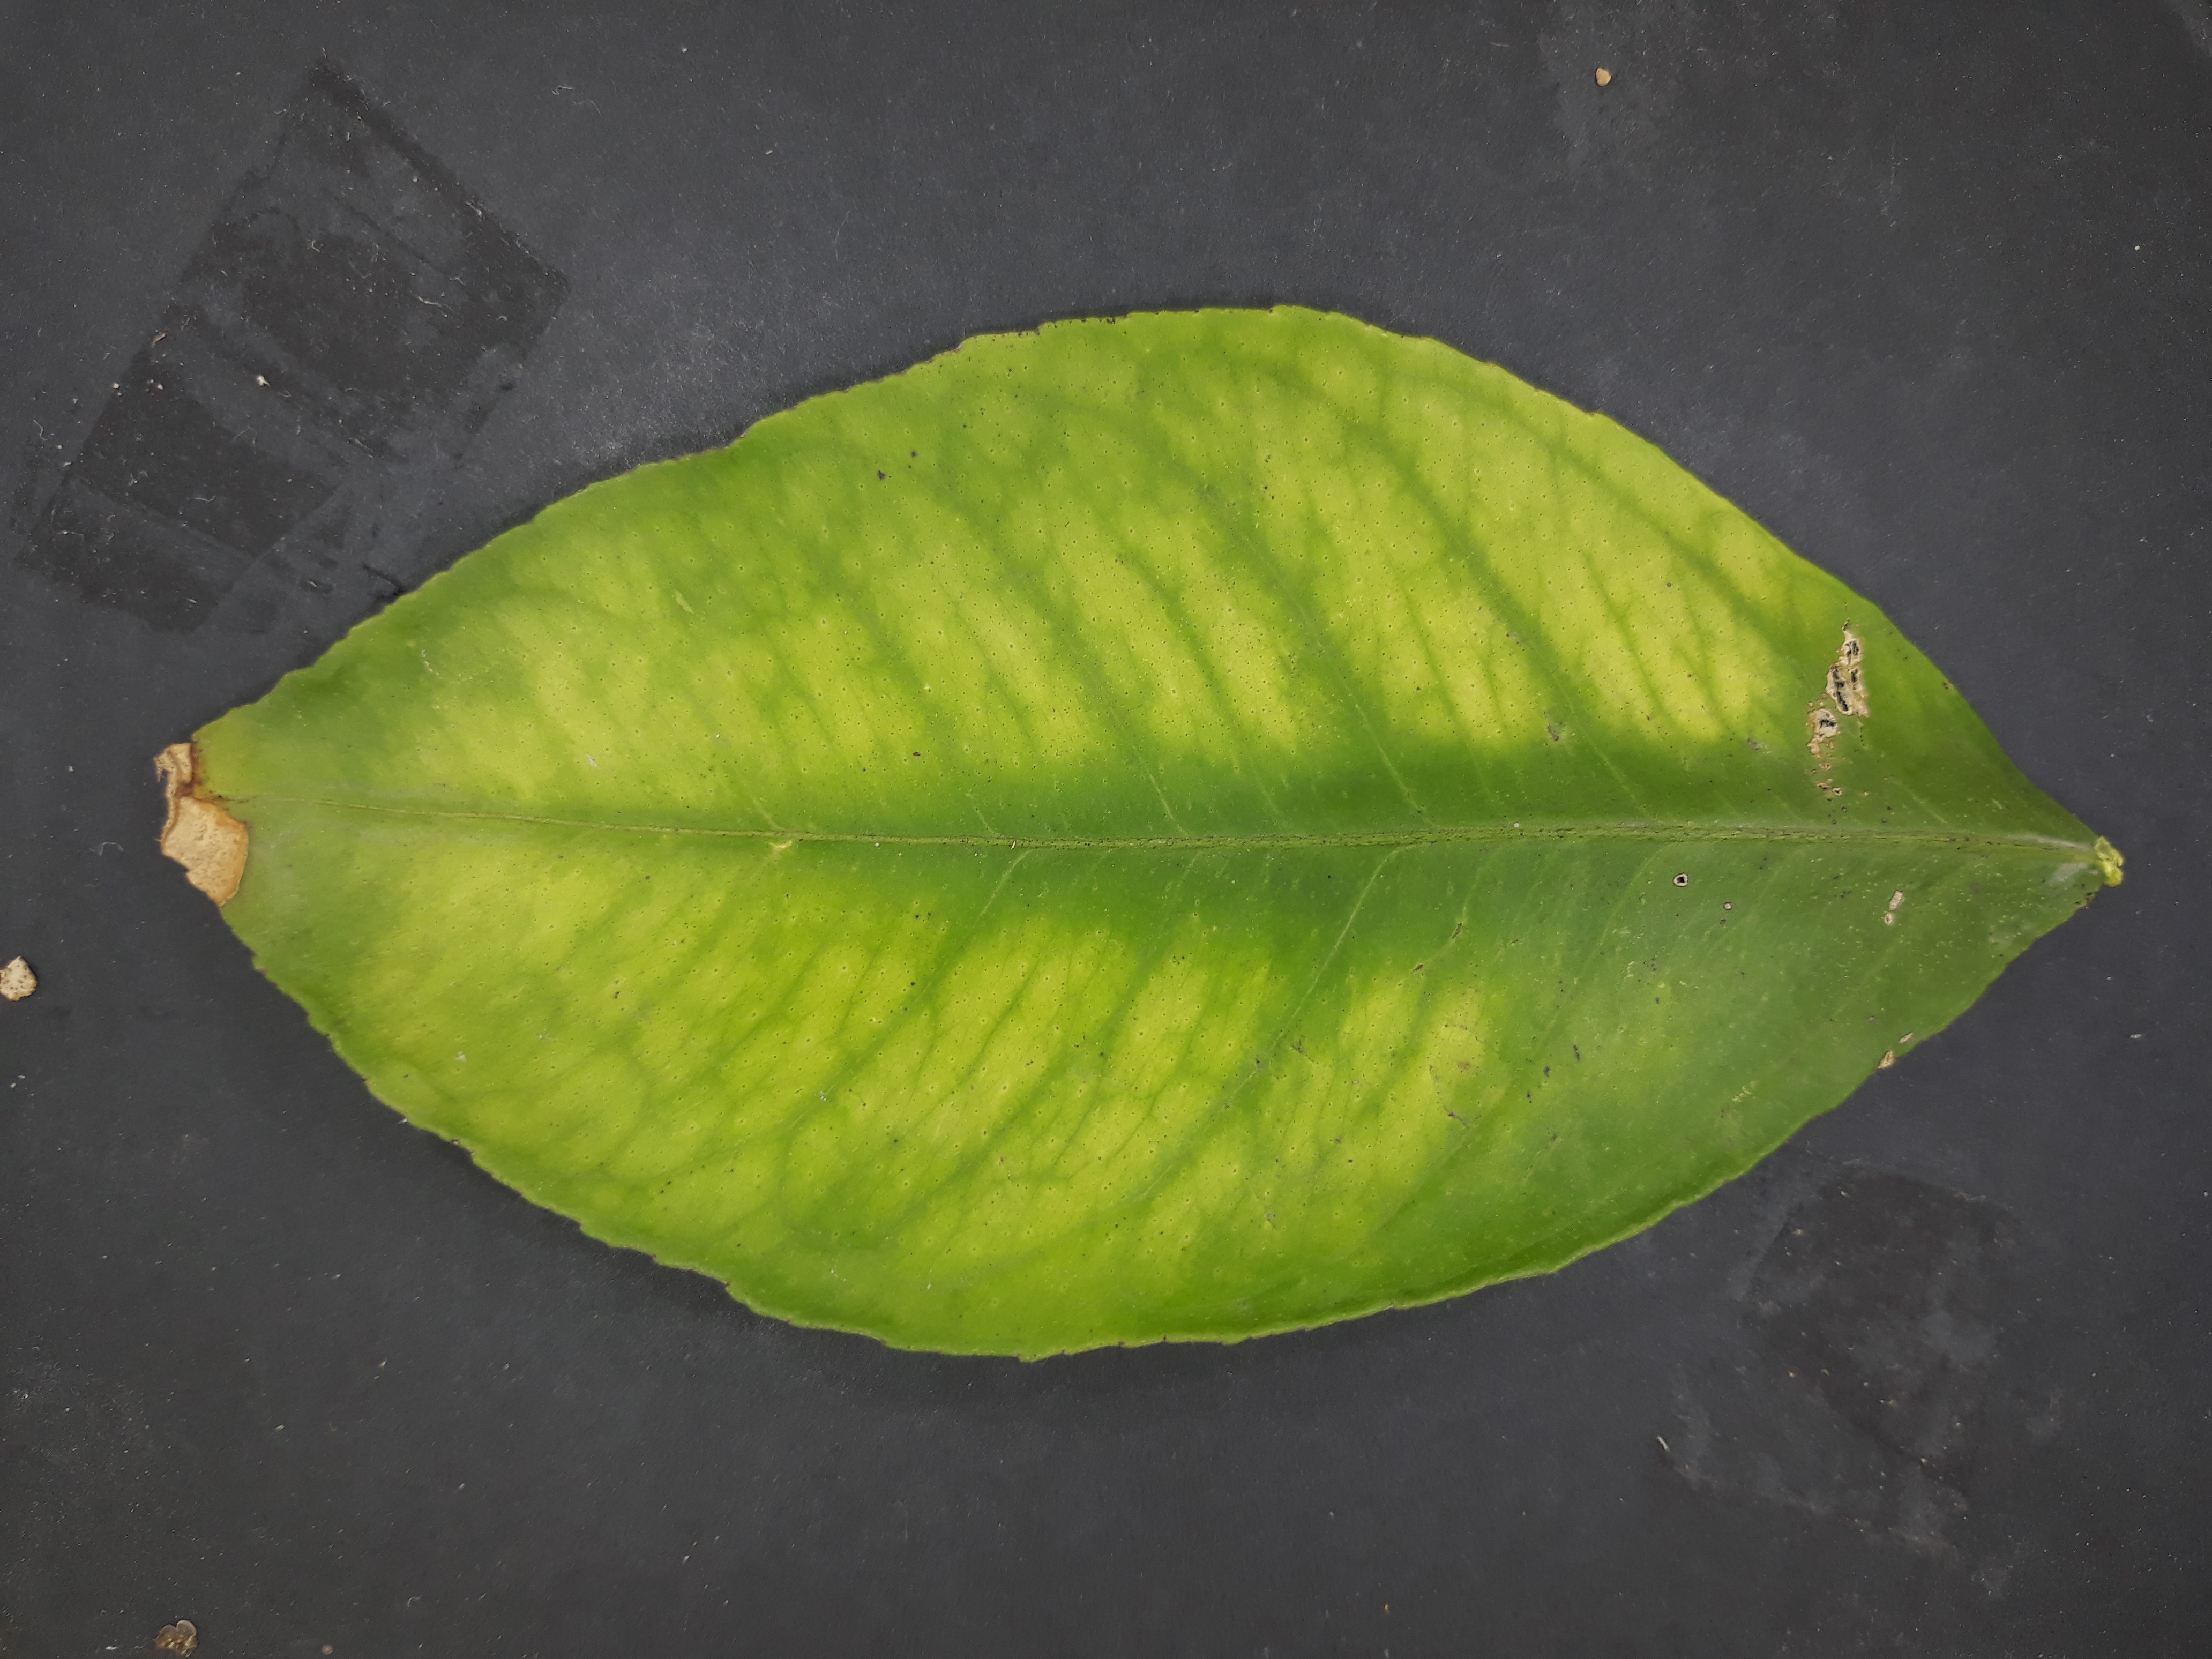
Label: Magnesium deficiency (Mg)